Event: Nepal Earthquake
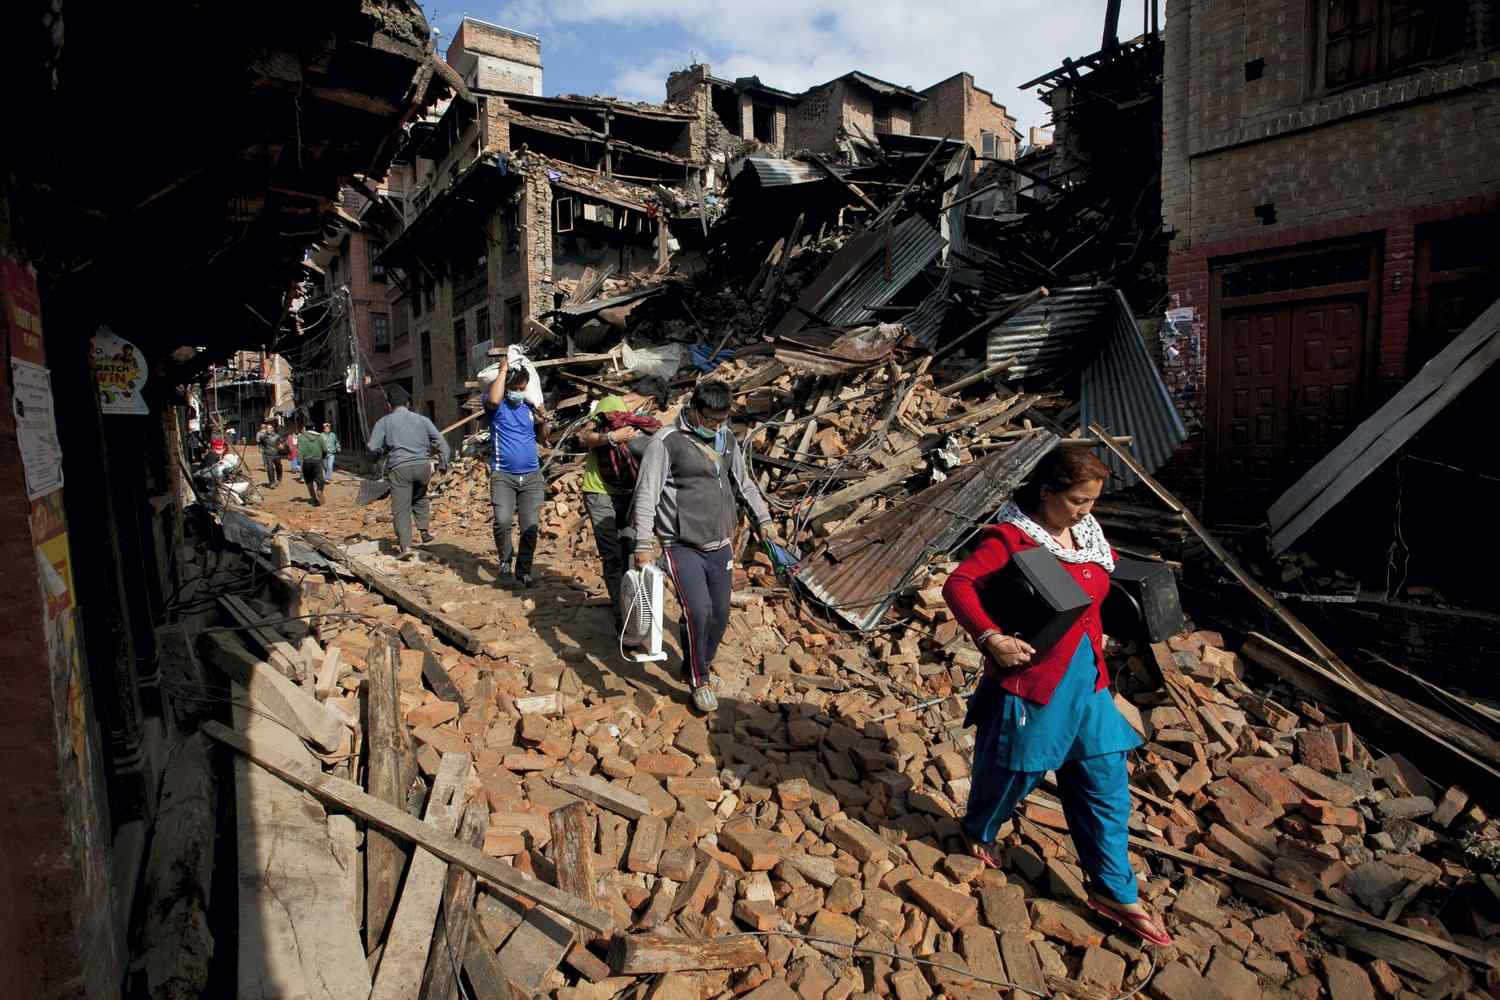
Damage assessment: damage